Samuel Lister, 1st Baron Masham

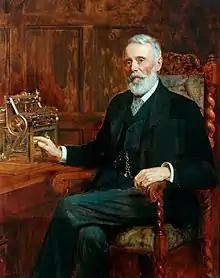
Samuel Lister, 1st Baron Masham, with a model of one of his inventions, 1901 portrait by John Collier

Samuel Cunliffe Lister, 1st Baron Masham (1 January 1815 – 2 February 1906), was an English inventor and industrialist, notable for inventing the Lister nip comb.